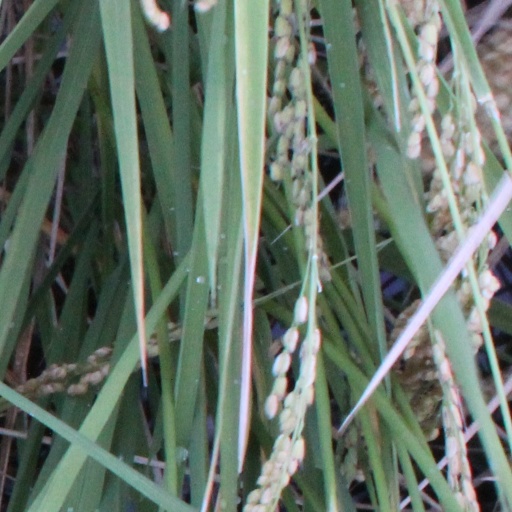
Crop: rice